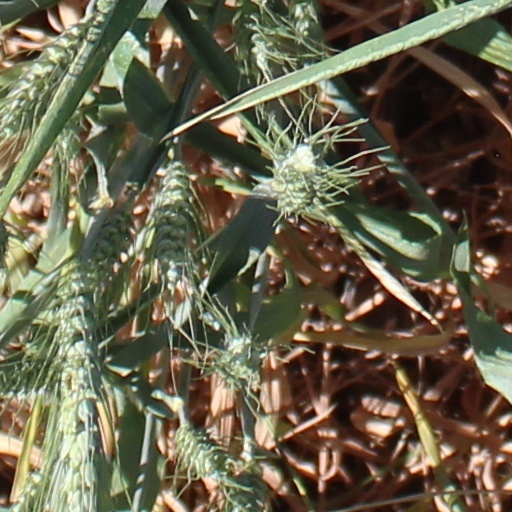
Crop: wheat